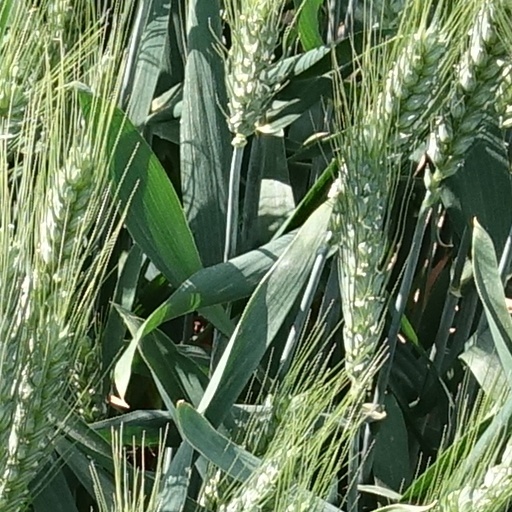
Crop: wheat